Konstantino Atan

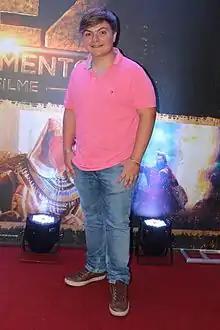
Konstantino in 2016

Konstantino Antonio Atanassopulos (born July 14, 1999), best known as Konstantino Atan, is a Brazilian actor. From 2012 to 2013, he played the character Adriano, in the remake of the children's telenovela "Carrossel", by SBT.